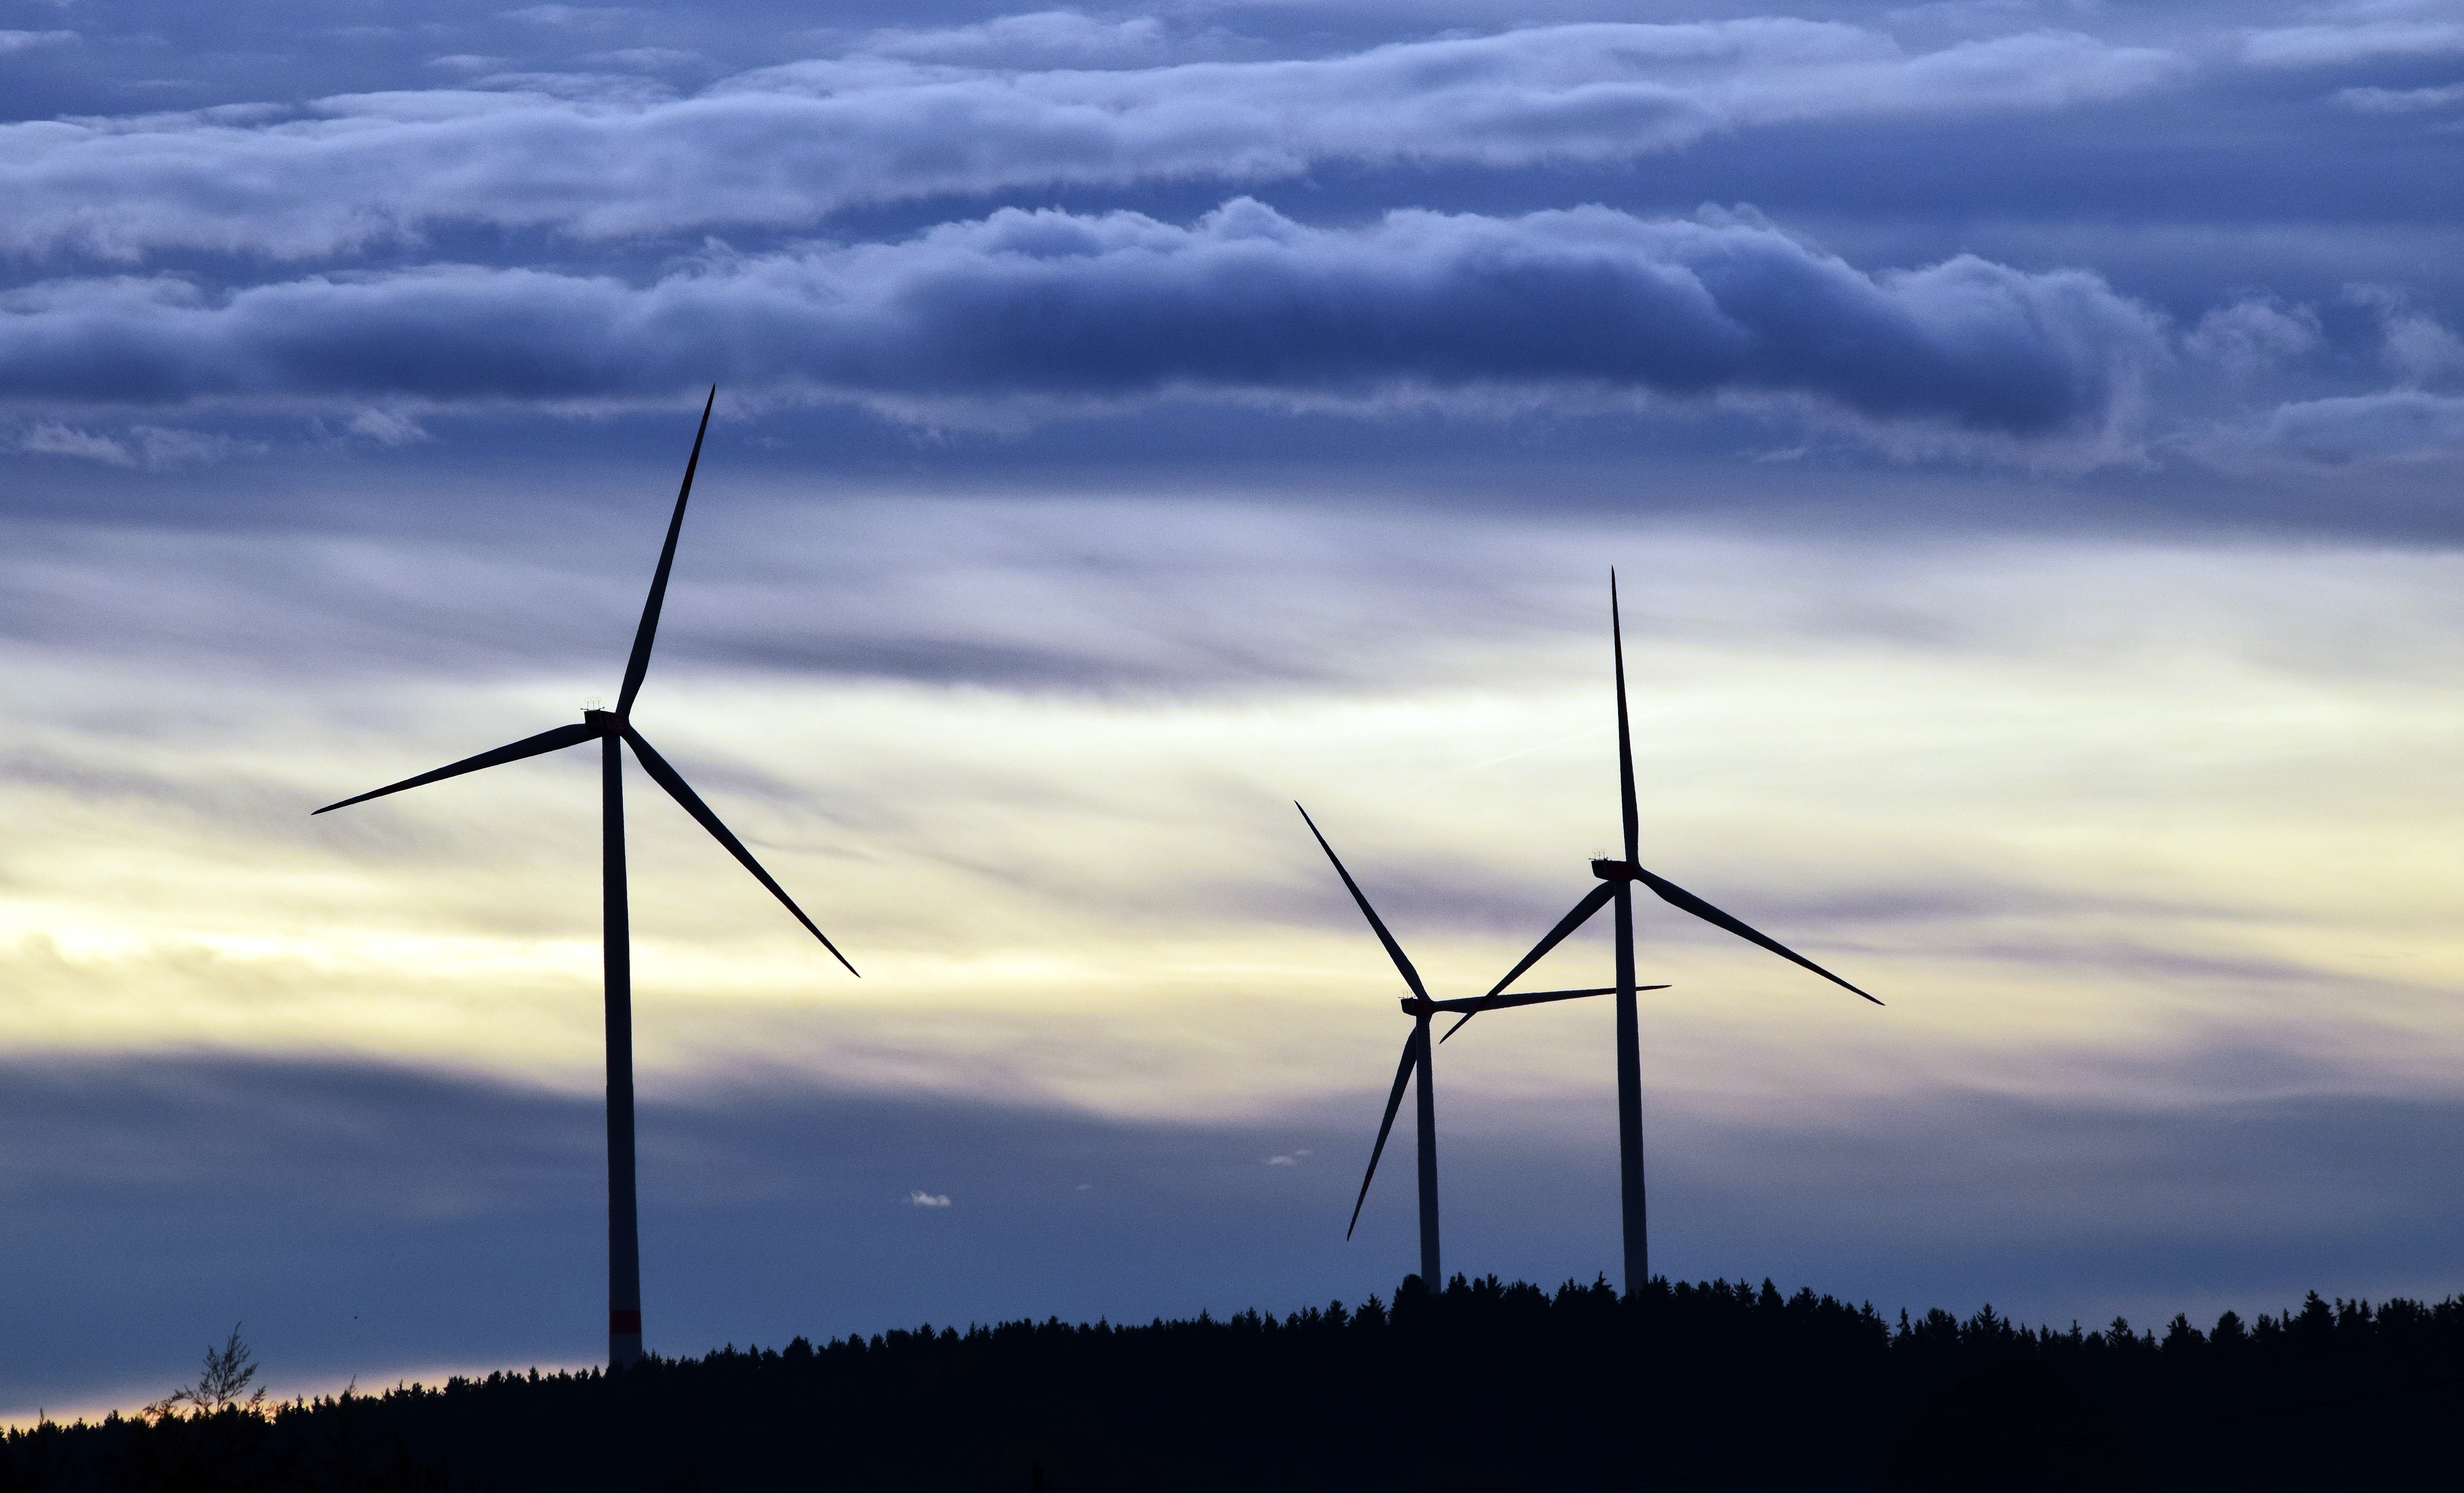
cloud, sky, prairie, windmill, wind, environment, shadow, cumulus, machine, wind turbine, electricity, pinwheel, wind energy, energy, eco, wind power, clouds, mill, wind farm, power generation, power supply, windr der